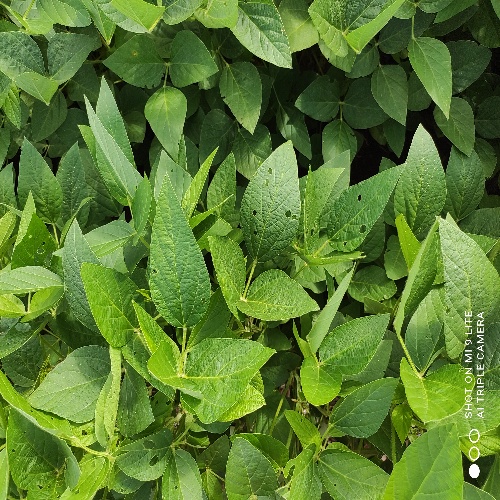
Label: Caterpillar